Sutton Group

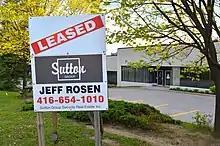
Sutton Group for lease sign

Sutton Group or simply known as Sutton, is a Canadian real estate franchiser and owner-operator with more than 200 locations and over 5500 Realtors in Canada.